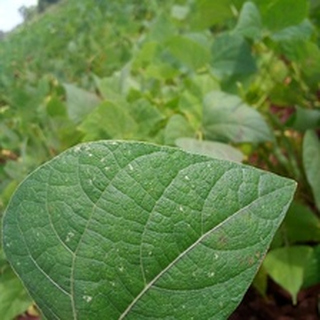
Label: healthy_bean